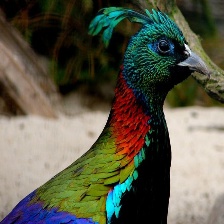
Species: HIMALAYAN MONAL
Scientific name: LOPHOPHORUS IMPEJANUS